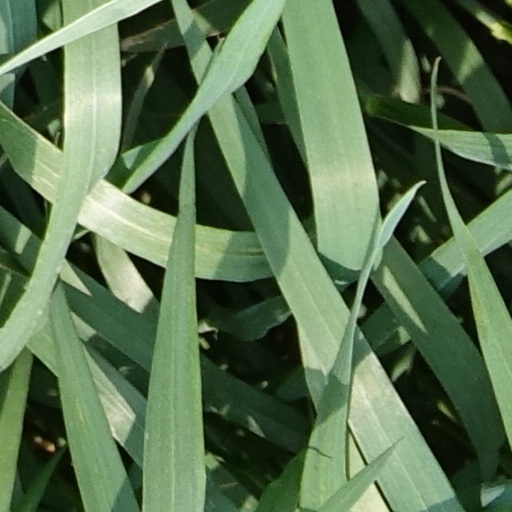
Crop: wheat